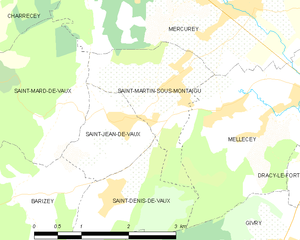
Carte des communes françaises
Saint-Martin-sous-Montaigu est une commune française située dans le département de Saône-et-Loire en région Bourgogne-Franche-Comté.